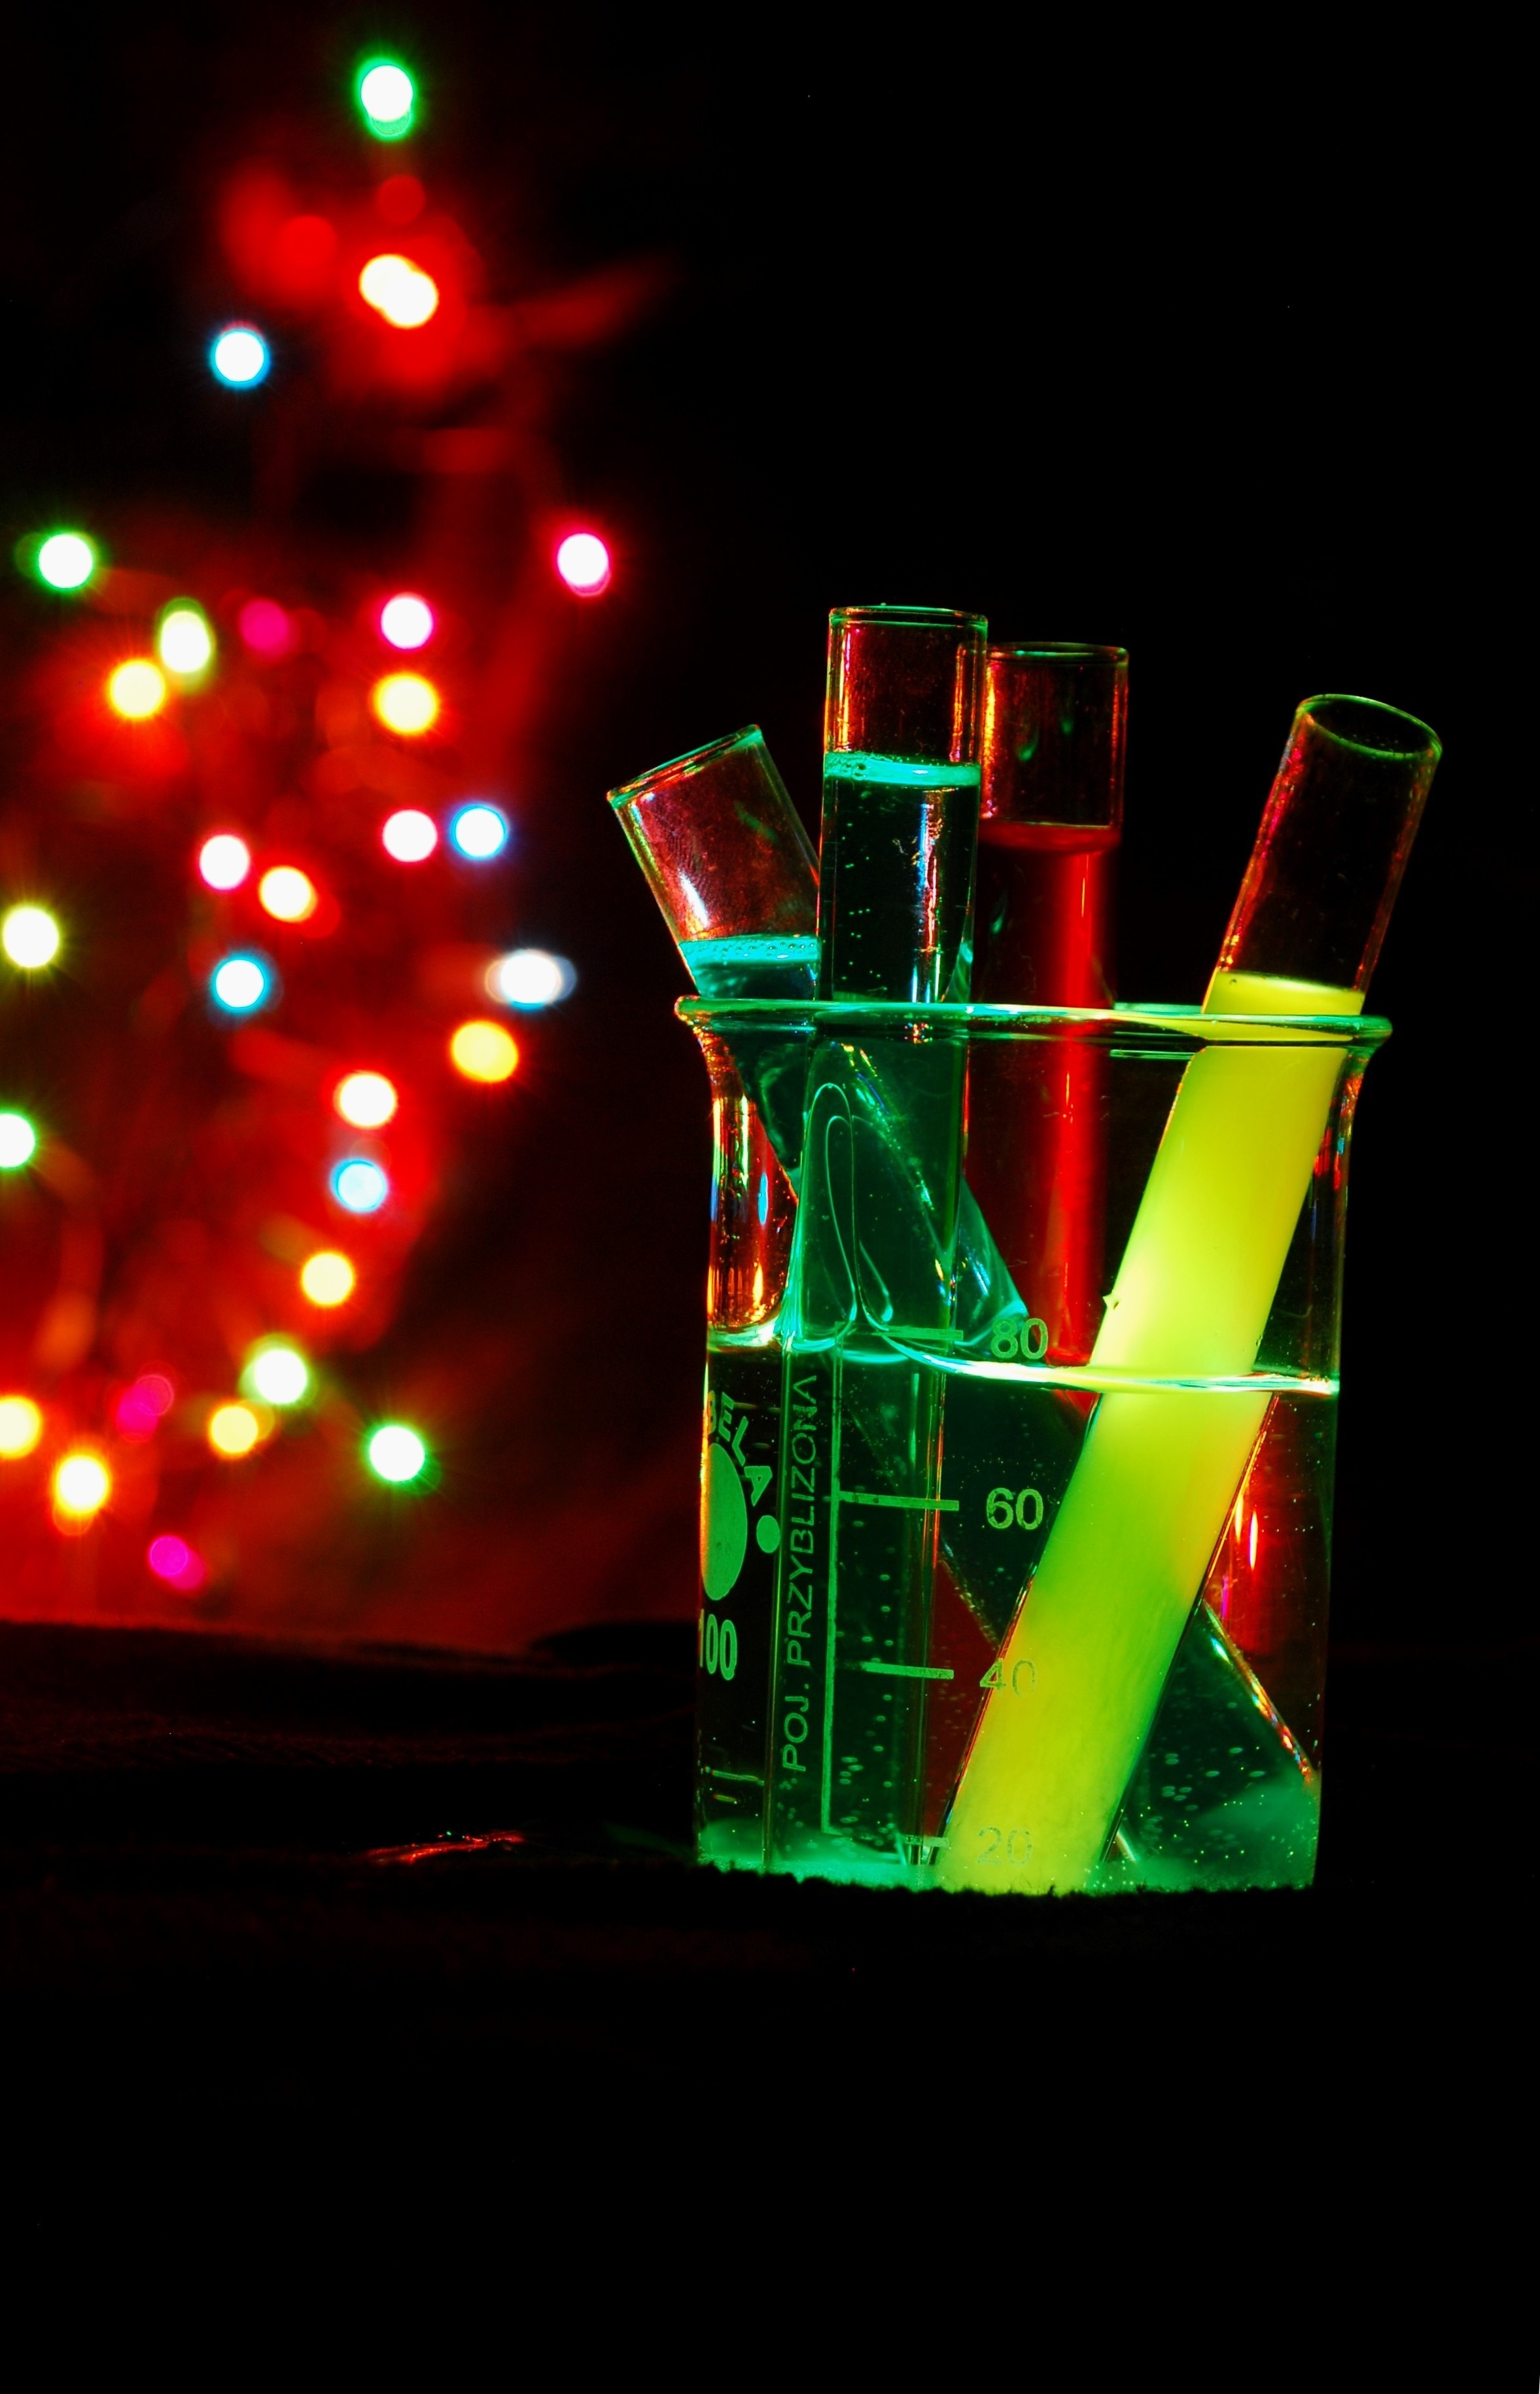
light, night, tube, glass, red, color, darkness, colorful, lighting, neon, arrangement, christmas decoration, laboratory, composition, lab, medical, christmas lights